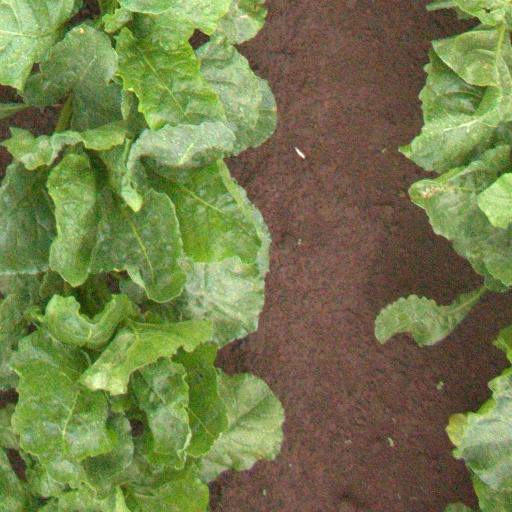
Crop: sugar beet